History of the Philippines

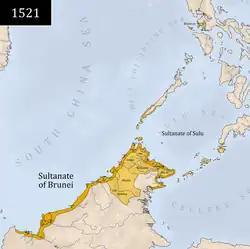
Territorial extent of the Bruneian Empire

The Sultanates of Lanao in Mindanao, Philippines were founded in the 16th century through the influence of Shariff Kabungsuan, who was enthroned as first Sultan of Maguindanao in 1515. Islam was introduced to the area by Muslim missionaries and traders from the Middle East, Indian and Malay regions who propagated Islam to Sulu and Maguindanao.